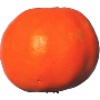
Label: Clementine 1